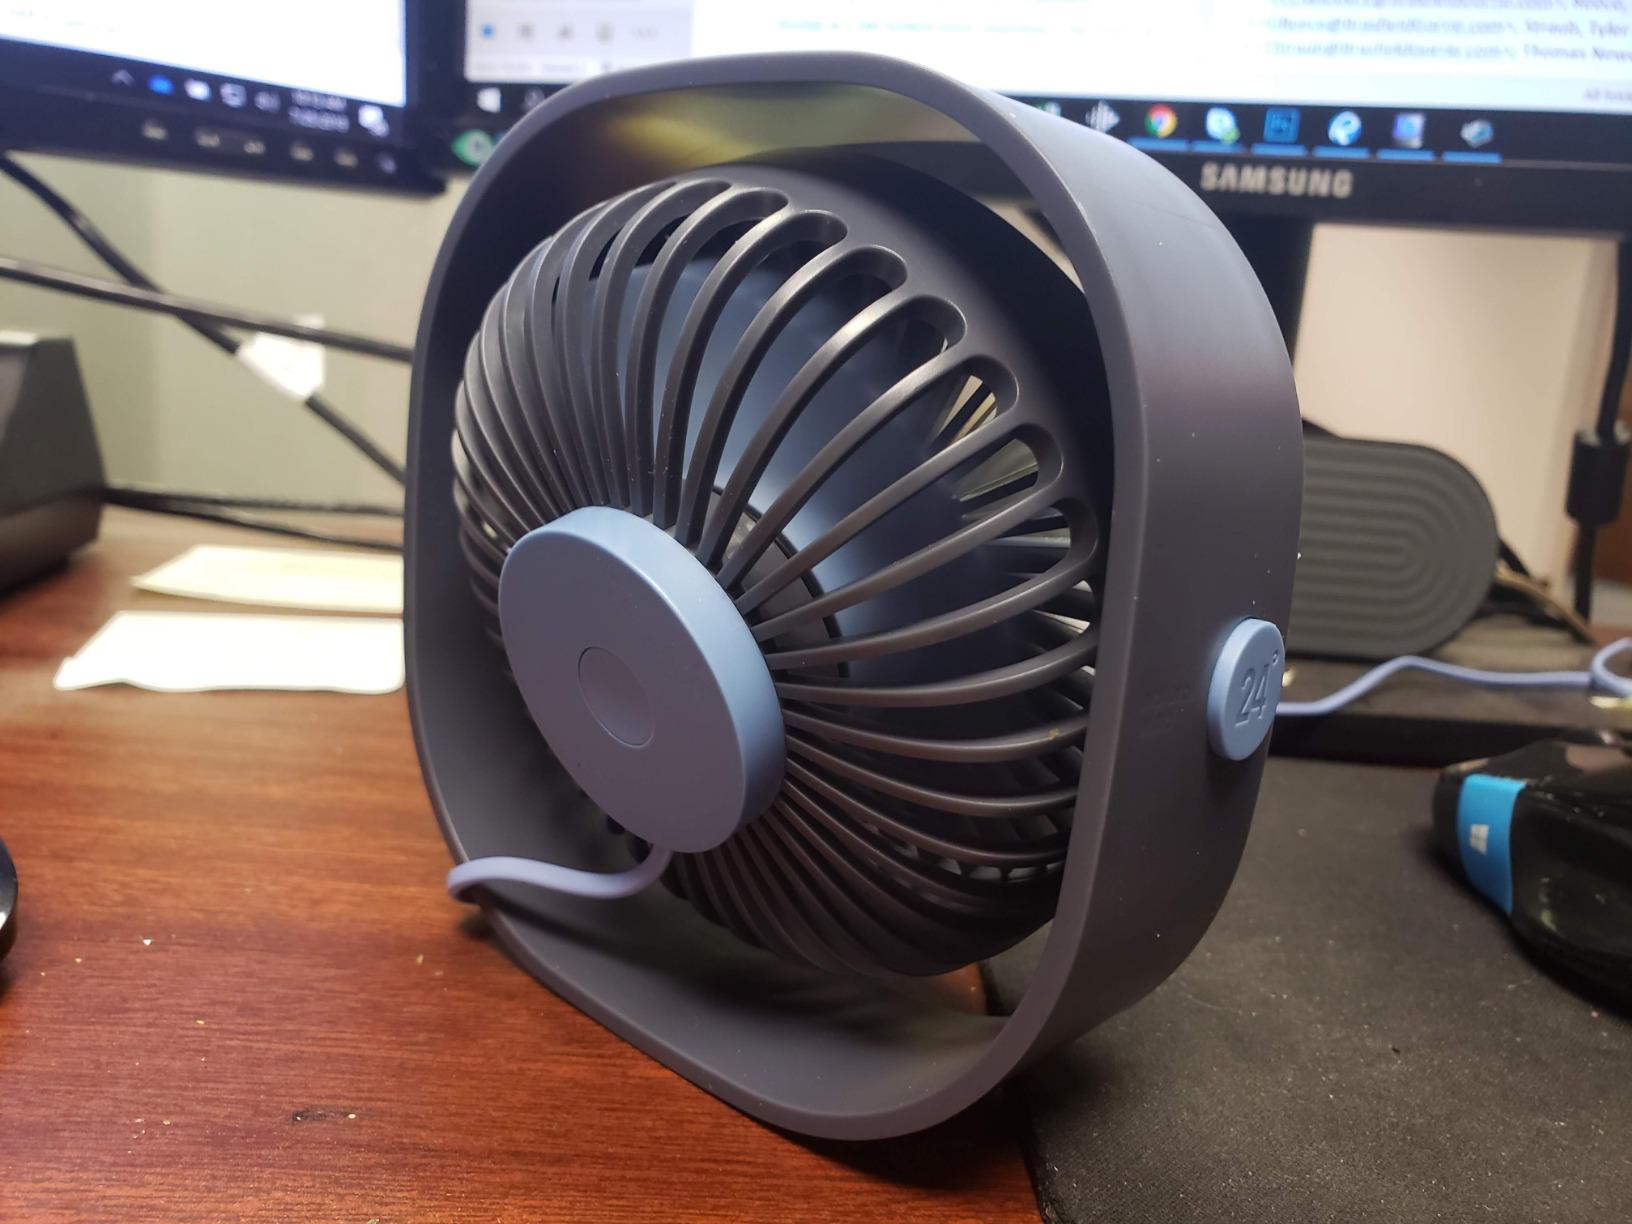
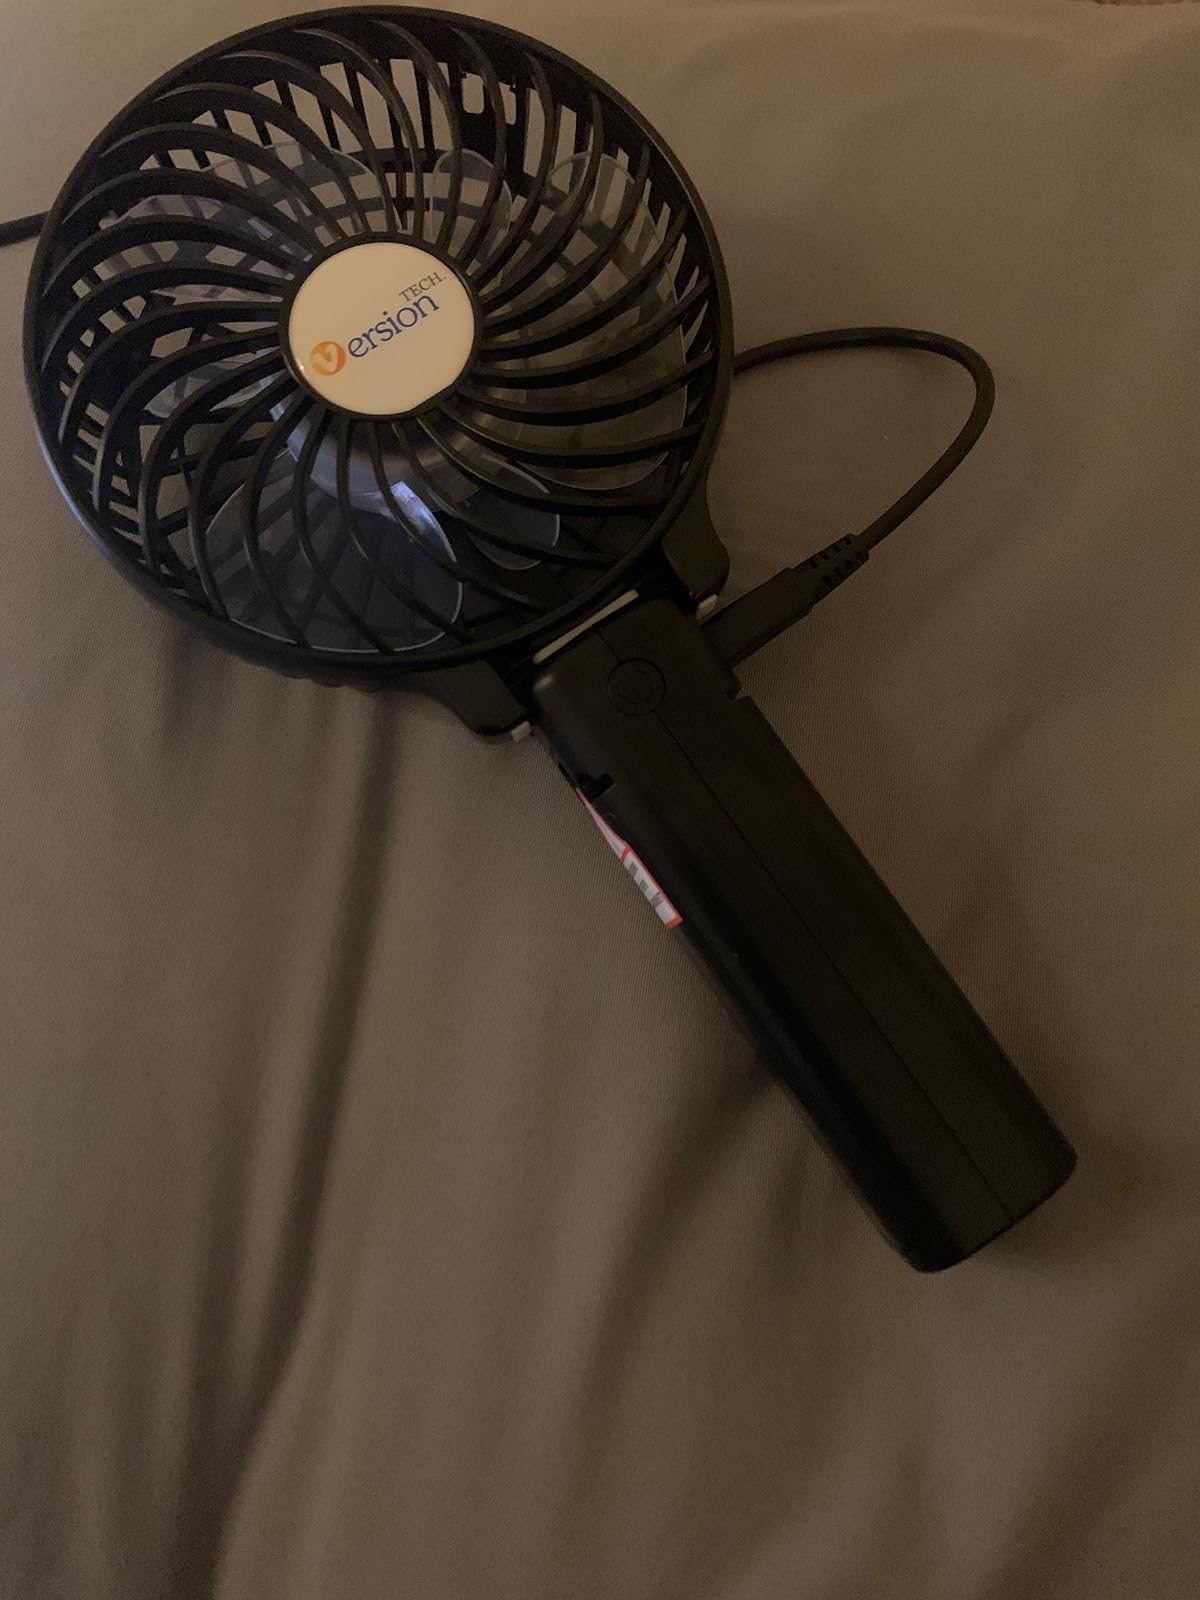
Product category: fan
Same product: no